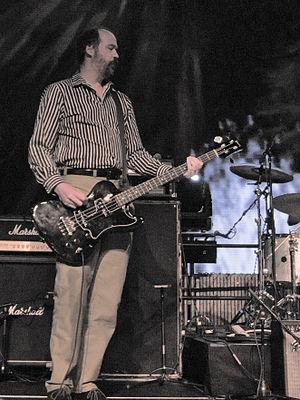
Krist Anthony Novoselic, né le 16 mai 1965 à Compton, Californie, est un musicien américain, ancien bassiste du groupe Nirvana.
Nevermind est le deuxième album studio du groupe américain de grunge Nirvana, sorti le 24 septembre 1991 par le label DGC Records. Kurt Cobain écrit et compose seul quasiment toutes les chansons de l'album et le groupe commence à enregistrer en avril 1990 avec le producteur Butch Vig mais la session est interrompue prématurément. Le batteur Chad Channing quitte ensuite le groupe et est remplacé par Dave Grohl. Le groupe change également de label et reprend l'enregistrement de l'album en mai 1991 avec de nouvelles chansons, dont Smells Like Teen Spirit et Come as You Are.
Wasting Light est le septième album studio du groupe américain de rock alternatif Foo Fighters, sorti le 12 avril 2011 chez RCA Records. Après Echoes, Silence, Patience and Grace en 2007, mélange de chansons rock et de ballades mélodieuses, et des concerts à guichets fermés à Wembley, la formation de Dave Grohl est devenue célèbre dans le monde entier. Dans cet album, l'ancien batteur de Nirvana souhaite revenir aux fondamentaux du groupe afin d'exprimer l'essence même de leur musique.